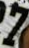
Number: 7